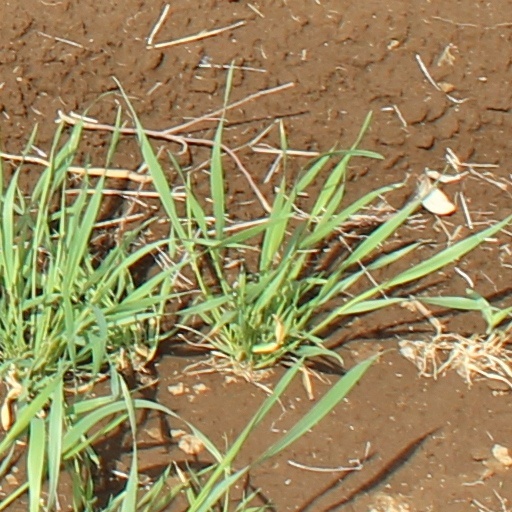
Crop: wheat